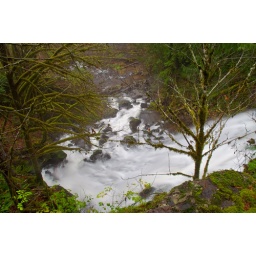
Base of Fishhawk Falls. Big salmon spawning are just below the white water.